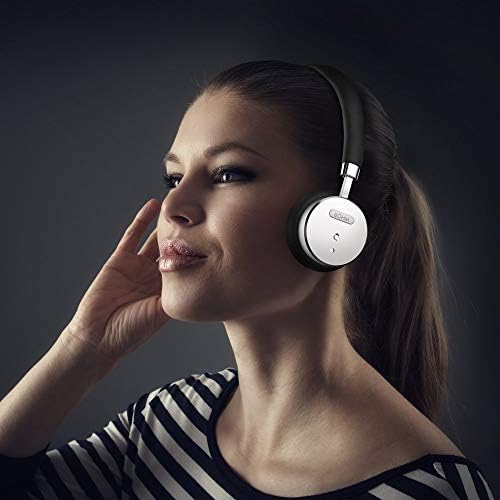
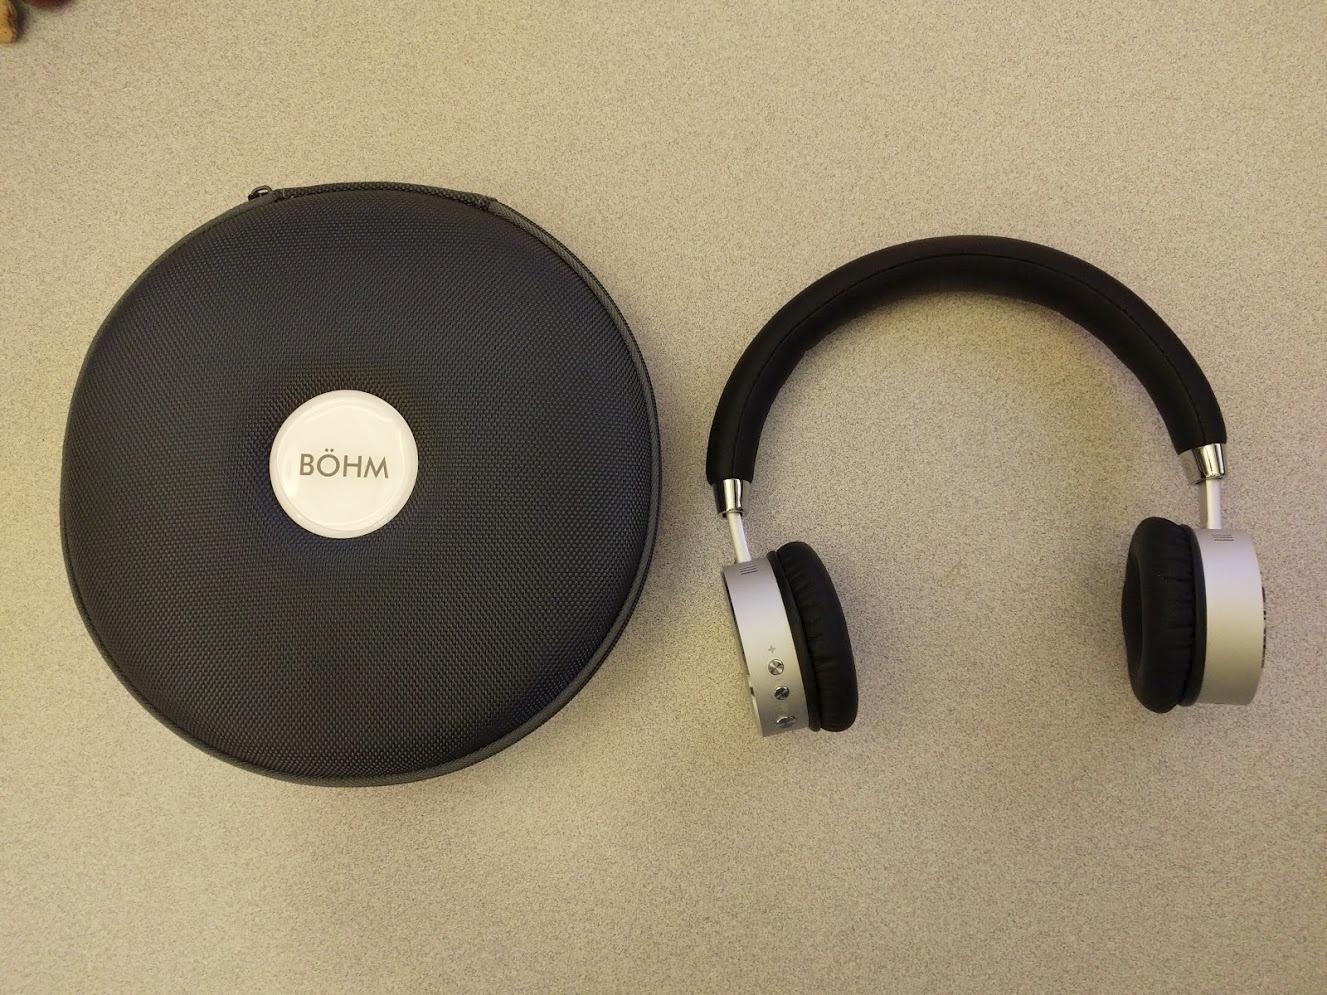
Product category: headphones
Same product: yes